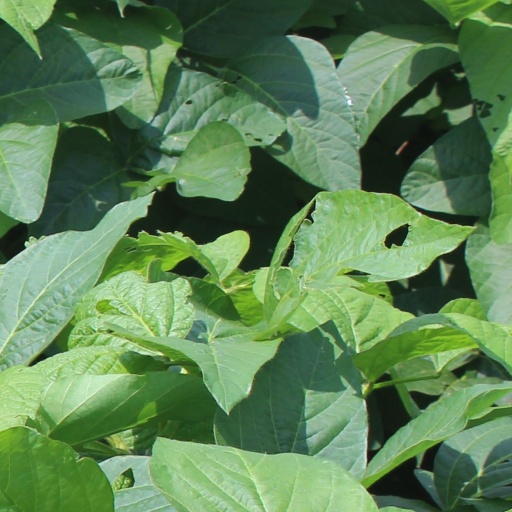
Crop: soybean